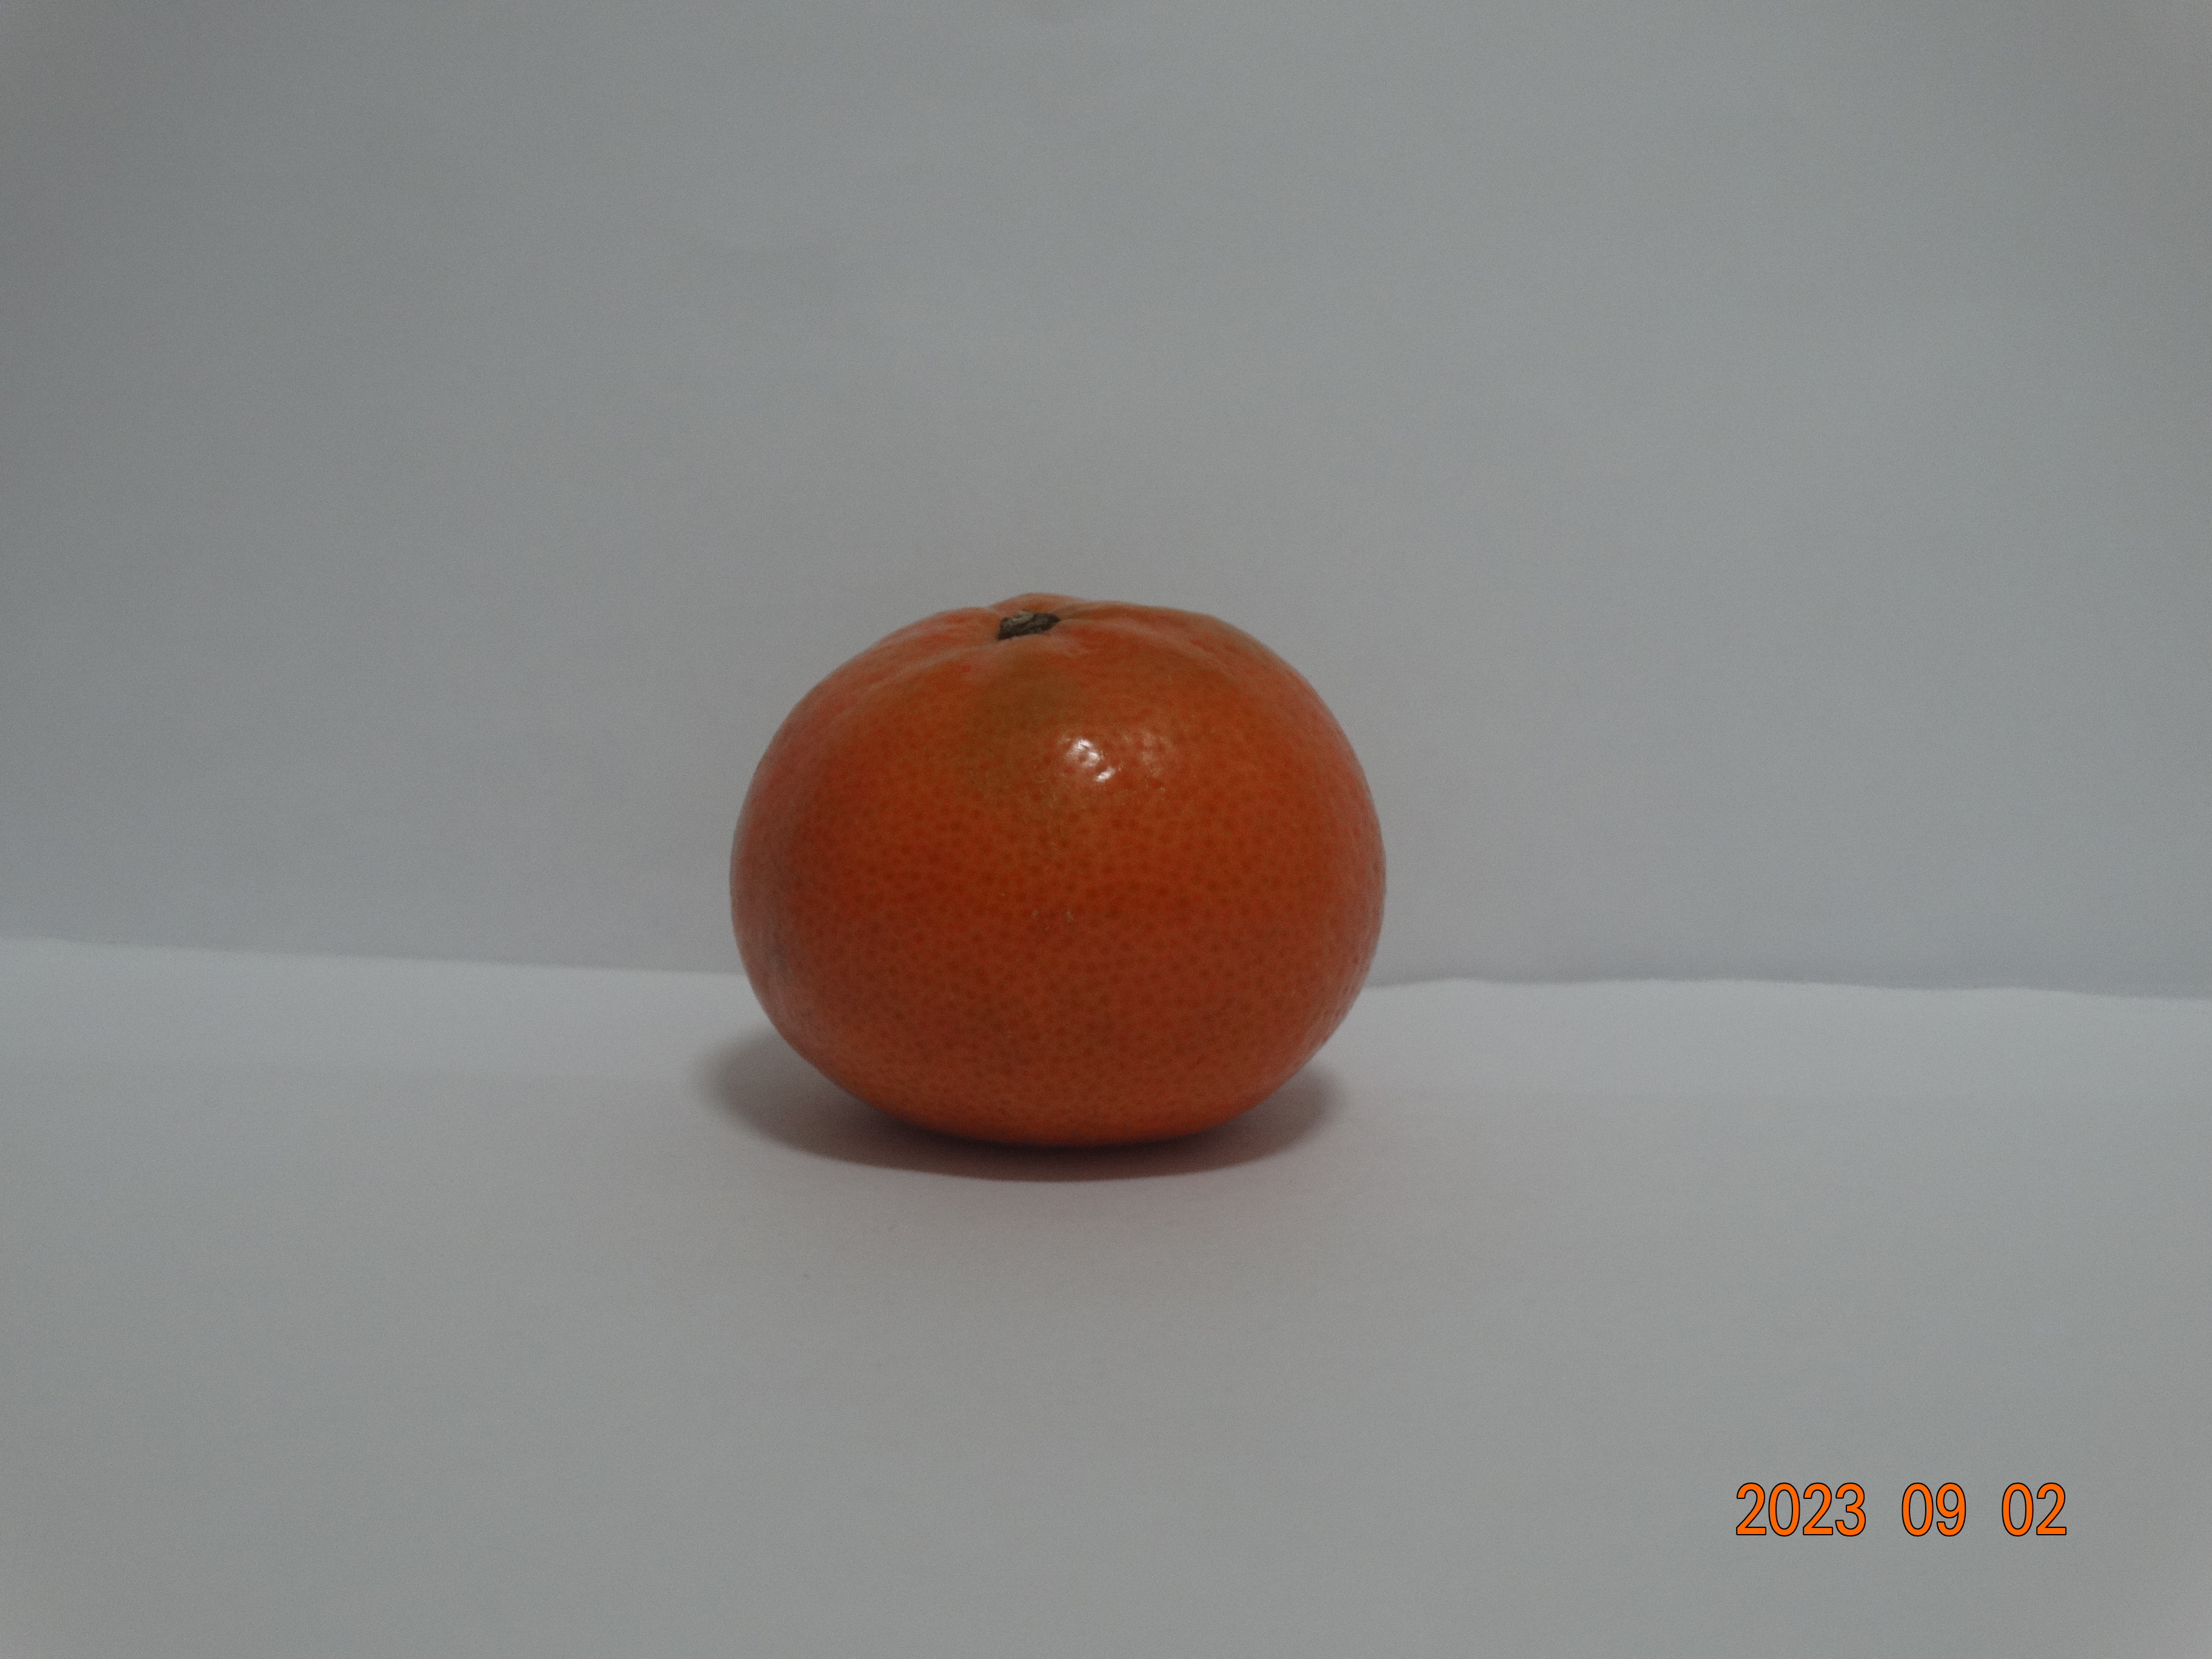
Citrus fruit variety: tangerine